Saint Ouen's Manor

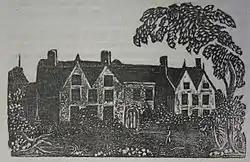
A 19th century book illustration.

St. Ouen's Manor is a manor house in the parish of St. Ouen, Jersey, and is the traditional home of the Seigneur of St. Ouen, and the ancestral home of the De Carteret family.